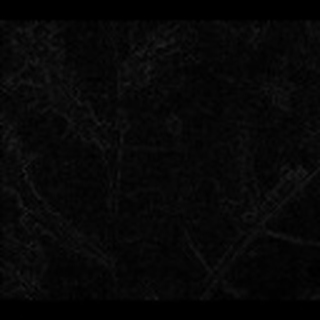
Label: cotton_bacterial_blight